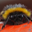
Label: bee